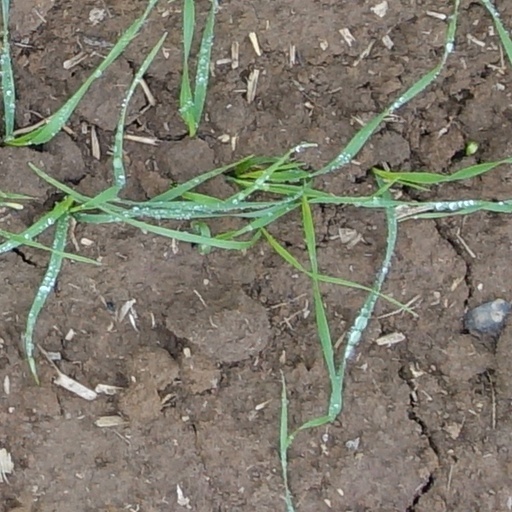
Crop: wheat